Indian Naval Air Arm

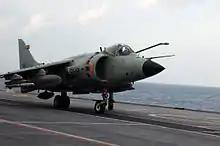
A Sea Harrier takes off from

The BAE Sea Harrier inducted in the 1980s operated from . Until 6 March 2016, the BAE Sea Harrier FRS Mk.51 / T Mk.60 flew with the INAS 300 and INAS 552 squadrons of the Indian Navy. The Sea Harriers are armed with the Matra Magic-II AAM and the Sea Eagle Anti-ship missiles. The aircraft were upgraded with the Elta EL/M-2032 radar and the Rafael Derby BVRAAM missiles.